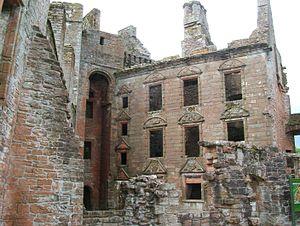
Le château de Caerlaverock est un château du XIIIᵉ siècle de plan triangulaire et entouré de douves. Il se situe dans la réserve naturelle nationale du même nom, au sud de la ville de Dumfries, dans la région de Dumfries and Galloway dans le sud-ouest de l'Écosse.